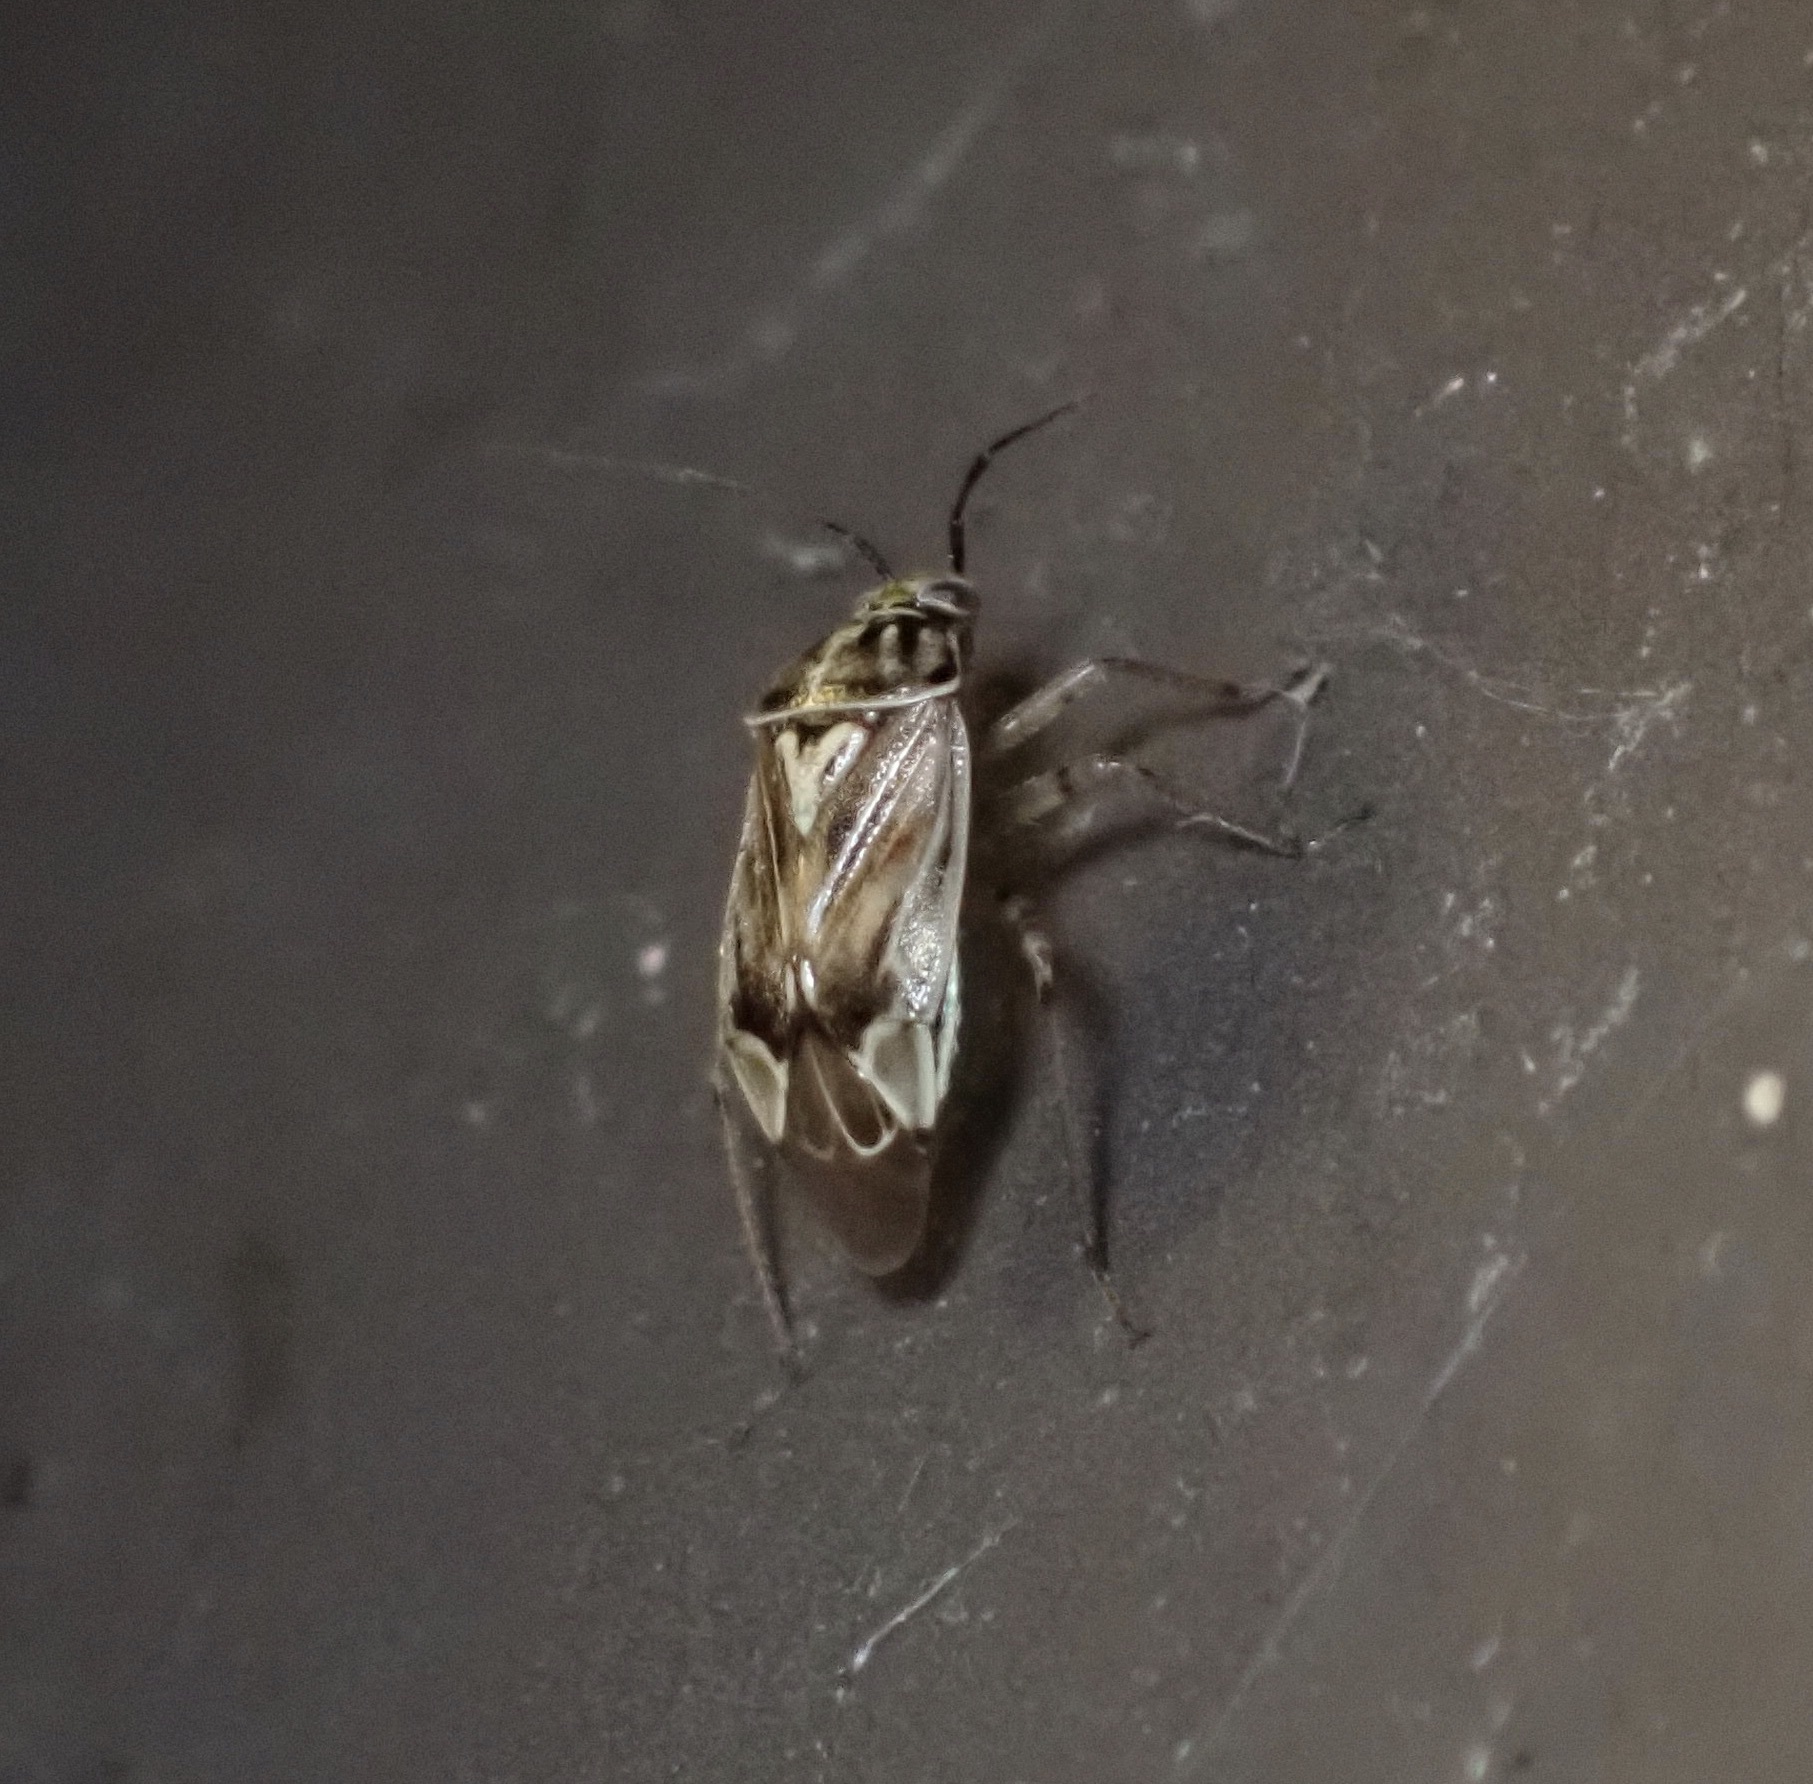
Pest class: lygus_bug